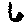
Label: 6